France in the early modern period

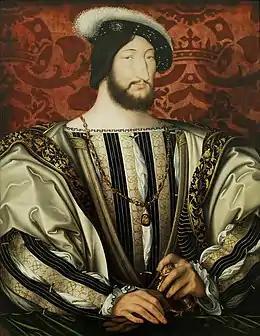
Francis I (painted by Jean Clouet)

The inconclusive third war between Charles and Francis began with the death of Francesco II Sforza, the duke of Milan. When Charles' son Philip inherited the duchy, Francis invaded Italy, capturing Turin, but failed to take Milan. In response, Charles invaded Provence, advancing to Aix-en-Provence, but withdrew to Spain rather than attacking the heavily fortified Avignon. The Truce of Nice ended the war, leaving Turin in French hands but effecting no significant change in the map of Italy. Francis, allying himself with Suleiman I of the Ottoman Empire, launched a final invasion of Italy. A Franco-Ottoman fleet captured the city of Nice in August 1543, and laid siege to the citadel. The defenders were relieved within a month. The French, under François, Count d'Enghien, defeated an Imperial army at the Battle of Ceresole in 1544, but the French failed to penetrate further into Lombardy. Charles and Henry VIII of England then proceeded to invade northern France, seizing Boulogne and Soissons. A lack of cooperation between the Spanish and English armies, coupled with increasingly aggressive Ottoman attacks, led Charles to abandon these conquests, restoring the status quo once again.